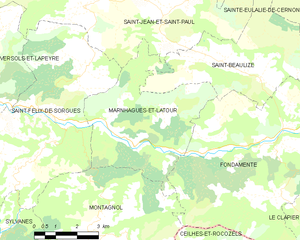
Carte de la commune française de code INSEE 12139 - Marnhagues-et-Latour